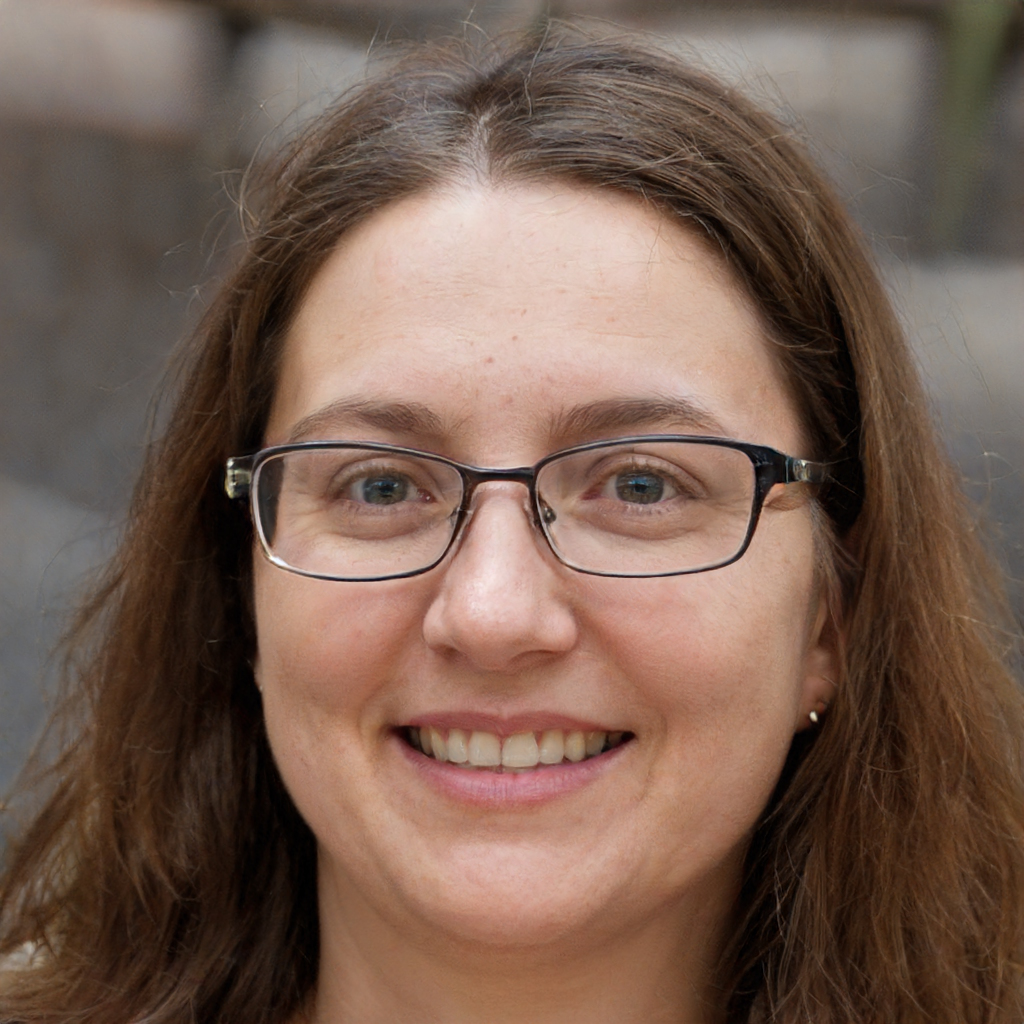
Gender: Female